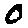
Label: 0